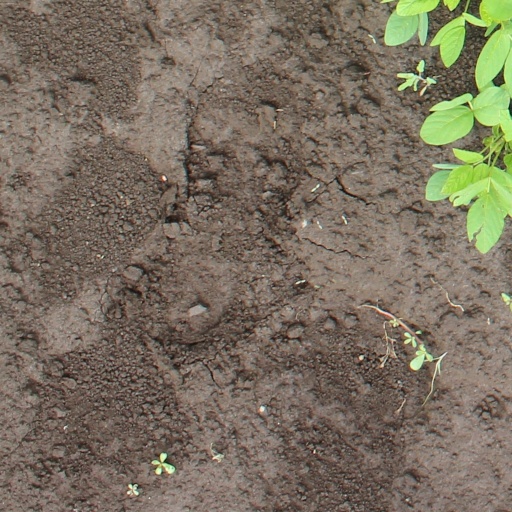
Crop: soybean